Suma Station

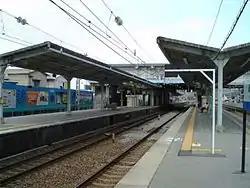
Platform of JR Suma Station

A pathway connects the station's south exit with the Suma beach on the Seto Inland Sea, while the Sanyo Electric Railway Suma Station is a short walk on the north side.